Spring Street, Melbourne

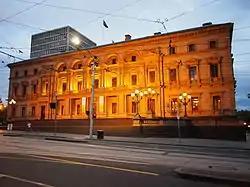
The Old Treasury Building at dusk

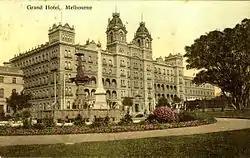
Hotel Windsor viewed from Treasury Place

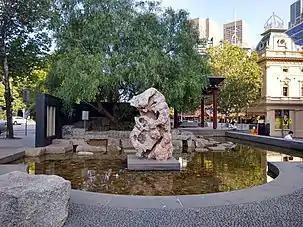
The Tianjin Garden on Spring Street

Spring Street has a number of architecturally notable buildings in the style of Renaissance Revival architecture, with many featuring on the Victorian Heritage Register and/or National Trust of Australia. These include: